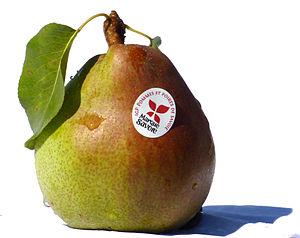
Poire Comice IGP Savoie - Producteur Thomas LE PRINCE
La Doyenné du Comice est une variété de poires créée à Angers au XIXᵉ siècle. C'est, en France, la troisième variété de poires la plus consommée.